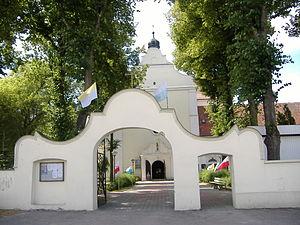
Markowice est un village polonais appartenant à la commune de Strzelno du powiat de Mogilno dans la voïvodie de Couïavie-Poméranie.
Józef Cebula, ou Joseph Cebula, OMI est un prêtre catholique polonais, membre de la congrégation missionnaire des oblats de Marie-Immaculée, qui a été béatifié en 1999.